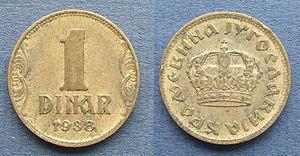
Les pièces de monnaie yougoslaves sont une des représentations physiques, avec les billets de banque, de la monnaie de la Yougoslavie.